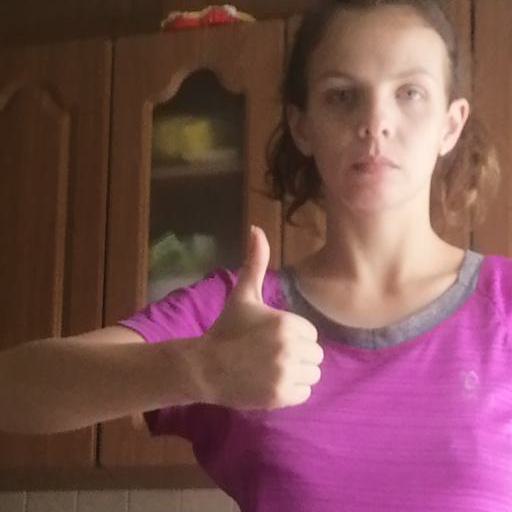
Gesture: like